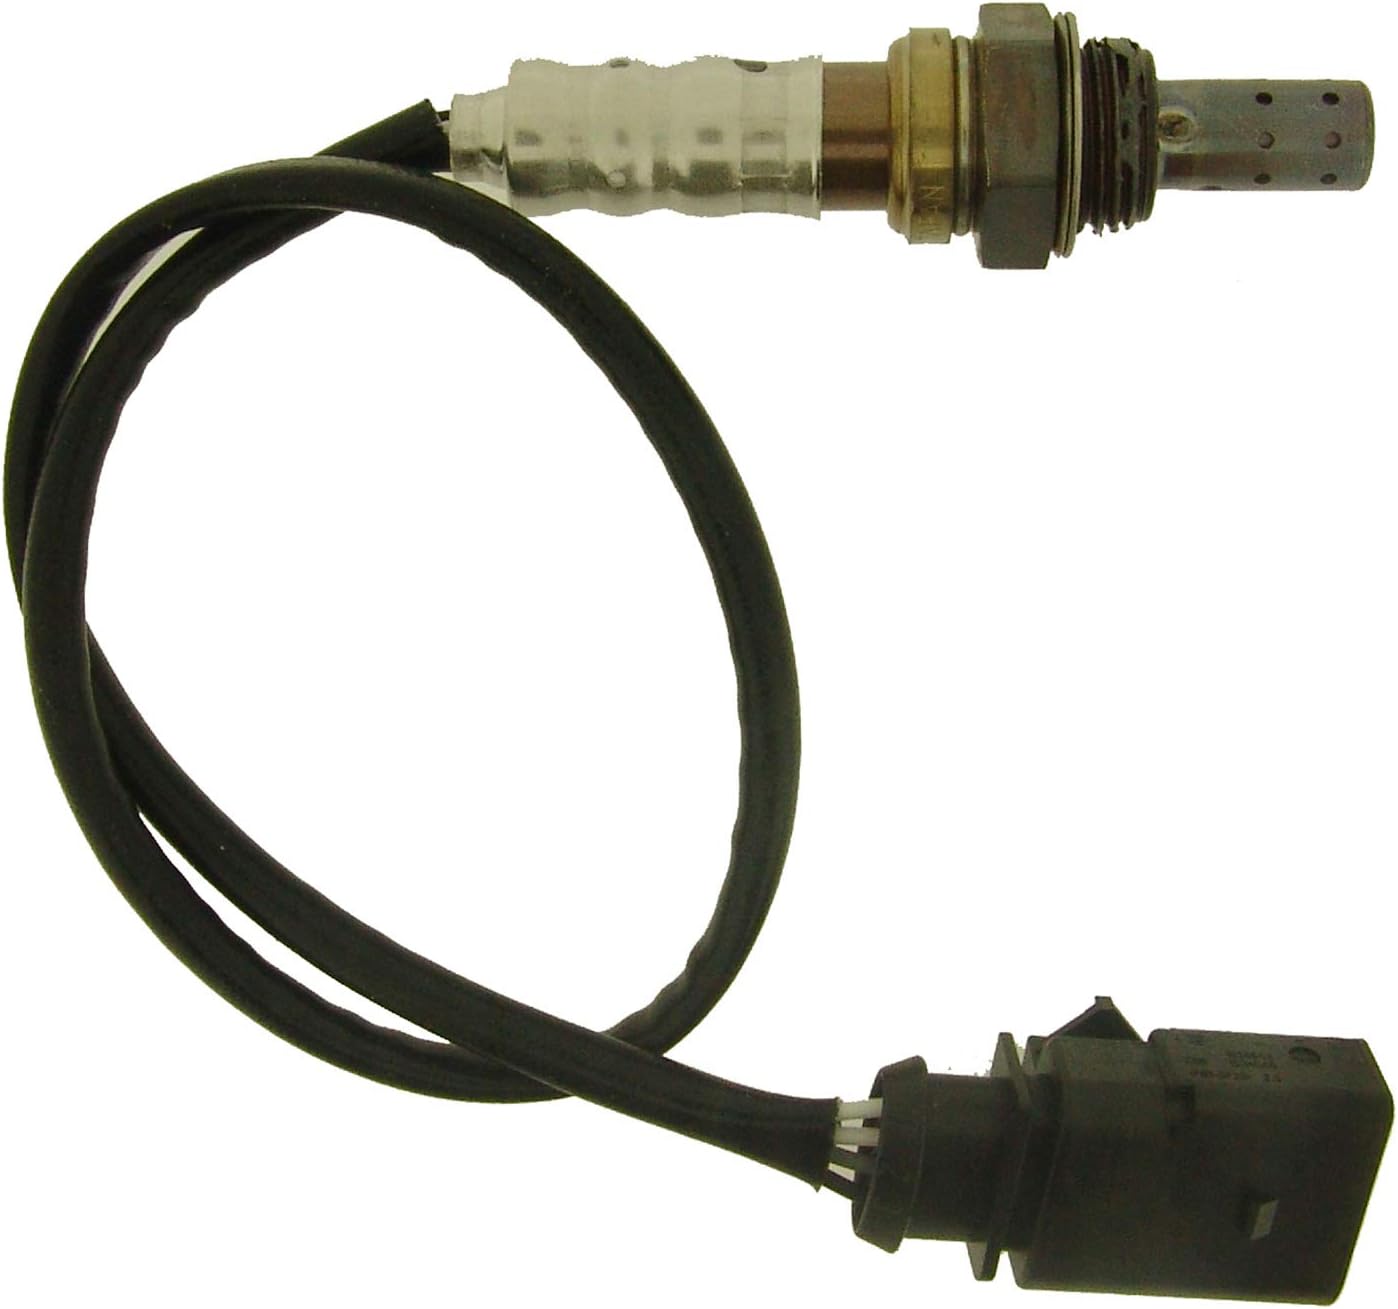
NTK (25197) Oxygen Sensor
Category: Automotive
NTK Oxygen Sensor is manufactured to control fuel and ignition system. It is constructed from durable material that is corrosion and abrasion resistant. This oxygen sensor features a sensor which is located before and after catalytic converter to check the amount of oxygen in the exhaust. It sends signal to the computer including air and fuel ratio timing in order to bring the engine into the optimum operating range.
Features: Constructed from durable material | Corrosion and abrasion resistant | Sensor checks for the amount of oxygen in the exhaust | Ensures longevity